Żory railway station

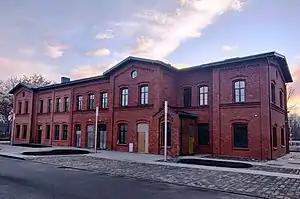

Żory railway station is a railway station in Żory, Poland. As of 2012, it is served by PKP Intercity (TLK and InterCity) and Koleje Śląskie (local services).